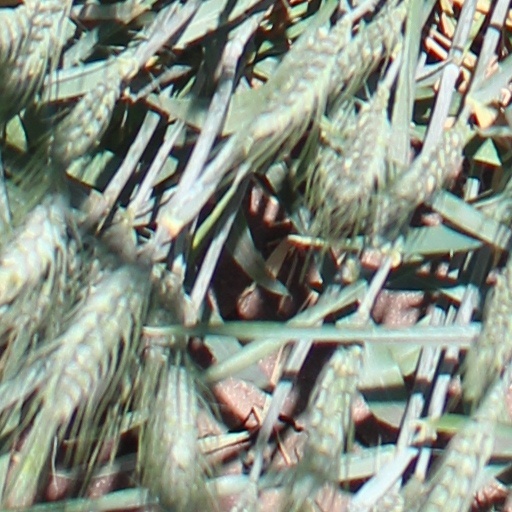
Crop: wheat